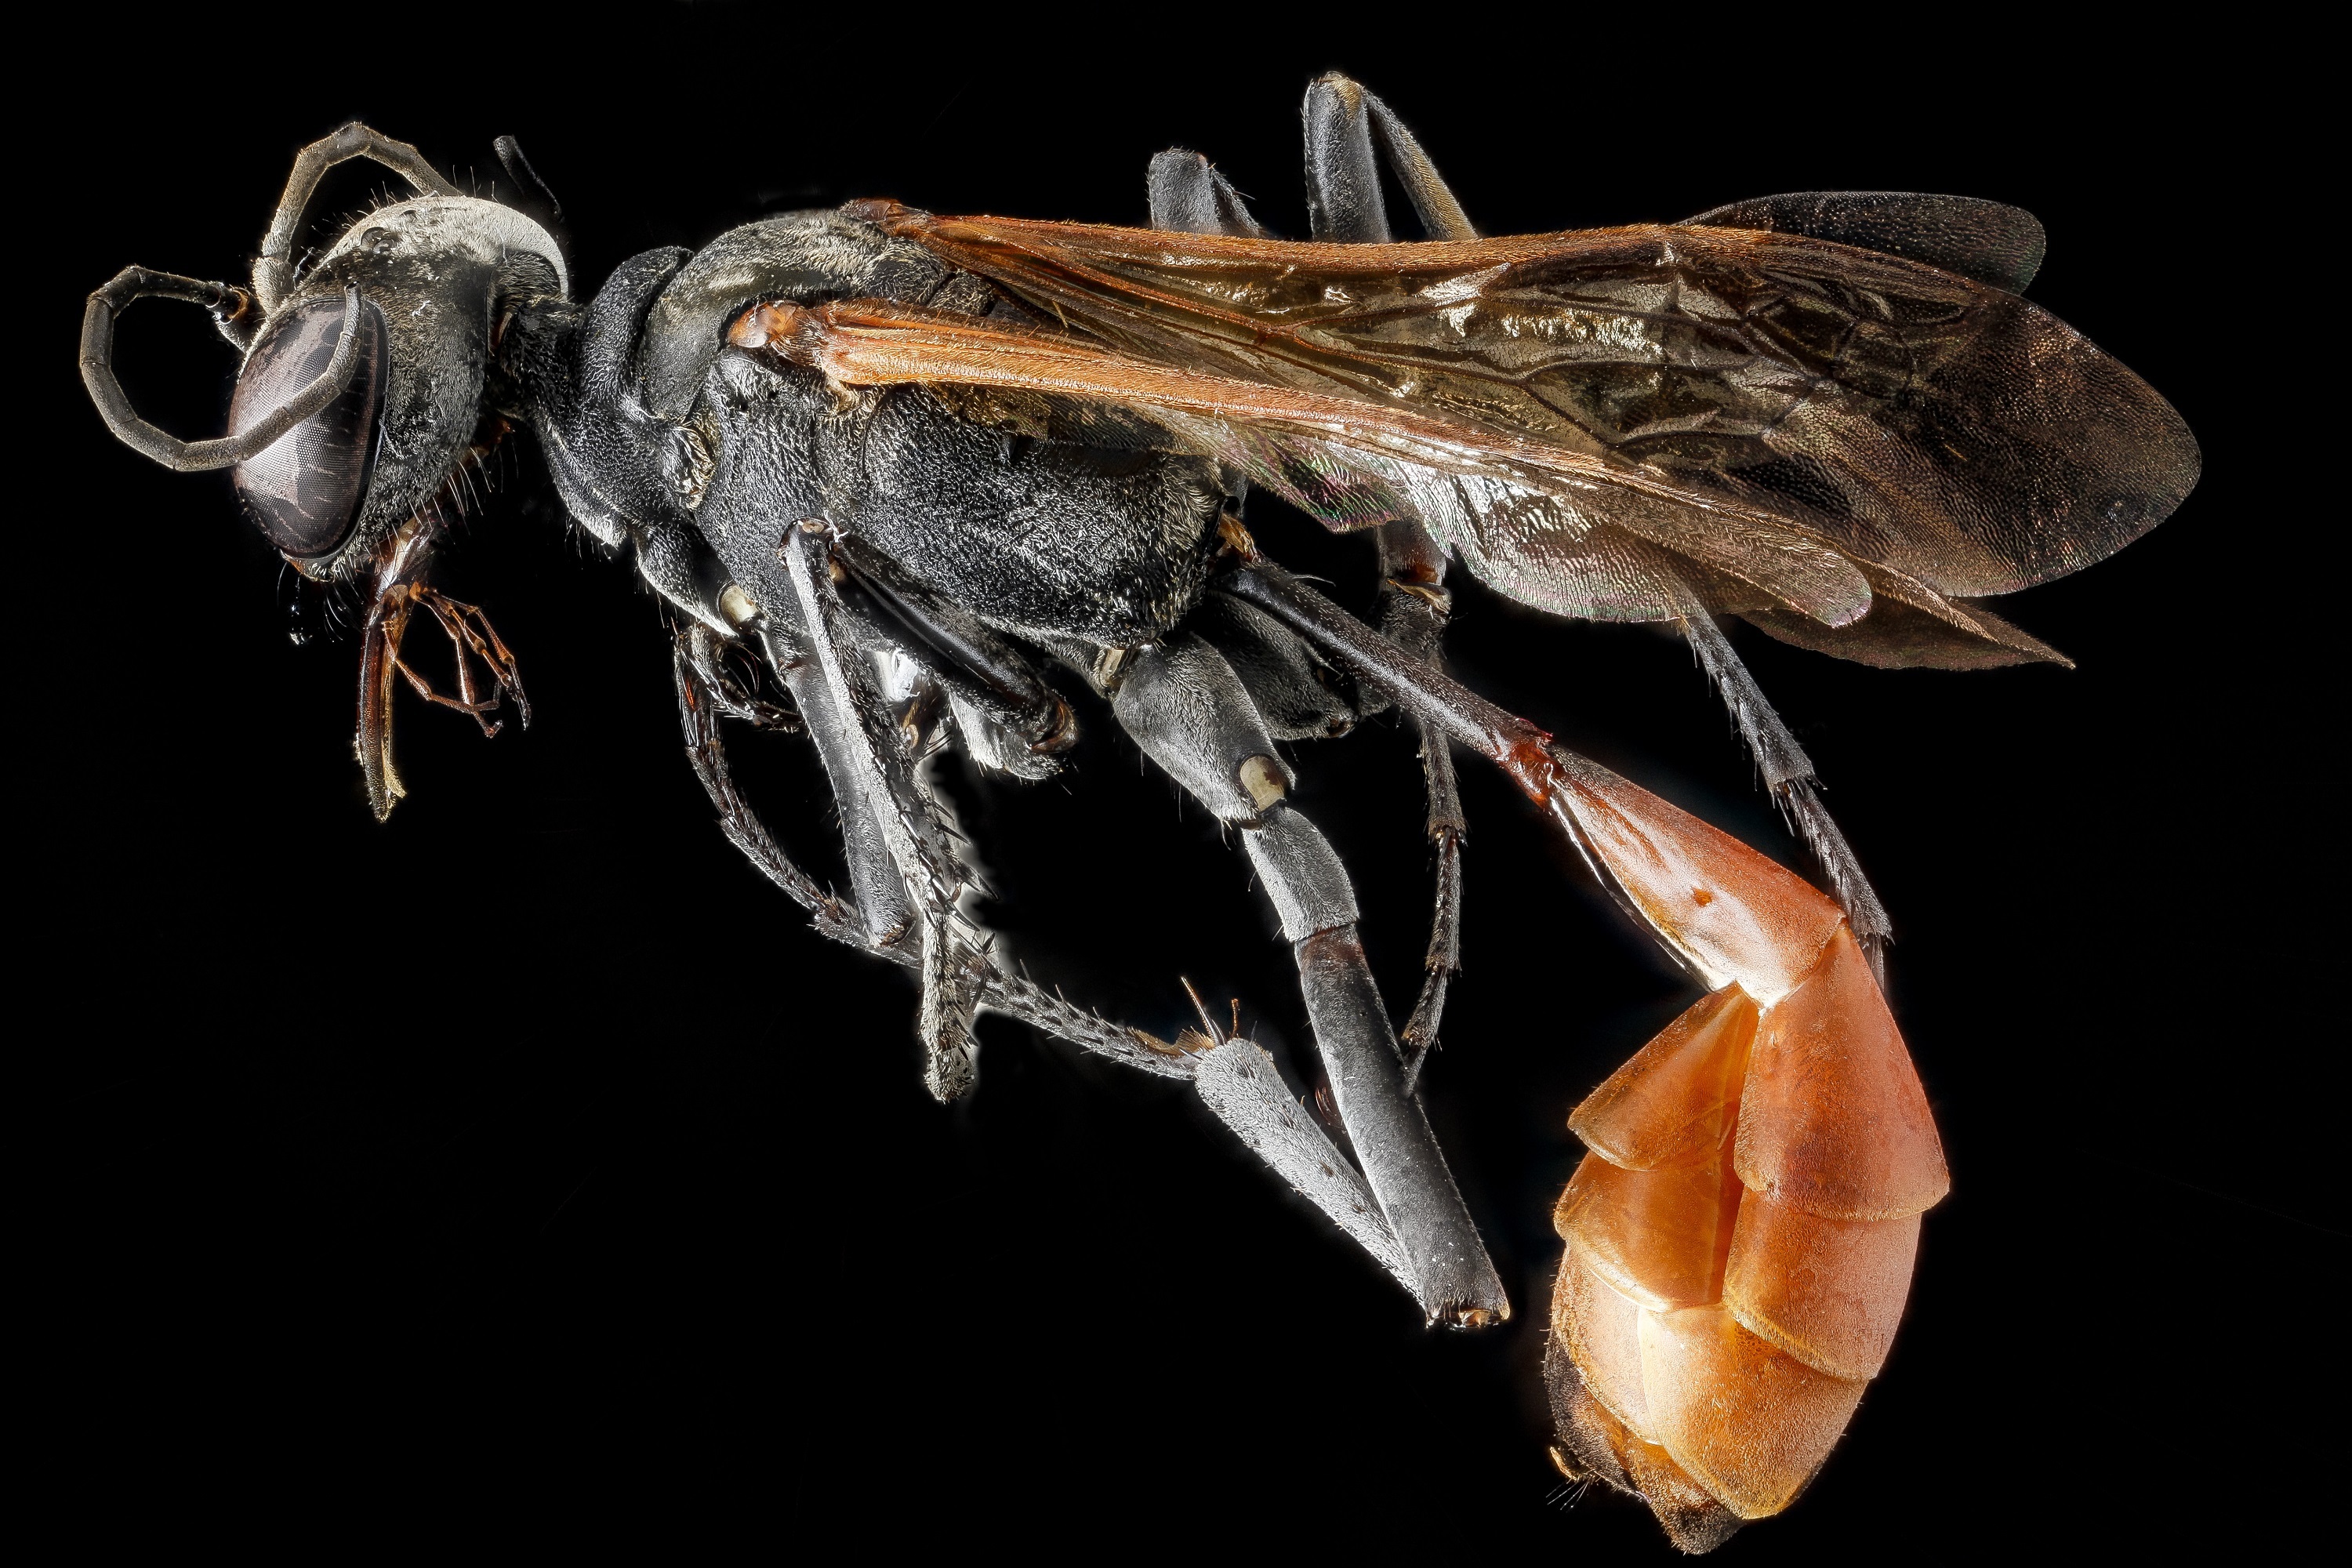
nature, wing, photography, fly, profile, wildlife, portrait, insect, macro, bug, moth, fauna, invertebrate, close up, wings, hornet, wasp, pest, hunter, slender, mounted, macro photography, arthropod, thread waisted wasp, sand wasp, ammophila apicalis, membrane winged insect